Clifton Miheso

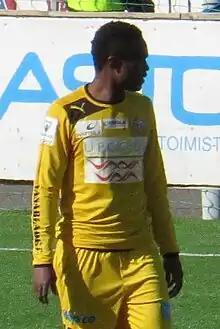
Miheso with VPS in 2015

Clifton Miheso Ayisi (born 5 February 1996), sometimes mistakenly known as Clifford Miheso, is a Kenyan footballer who currently plays for A.F.C Leopards and the Kenya national team as a winger. Widely considered one of the best game influencers, Miheso is known for his creativity, speed, acceleration, vision, dribbling, passing and ability to open up the game by bringing his skills into play.